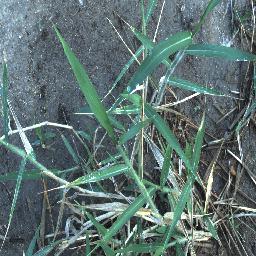
Label: negative